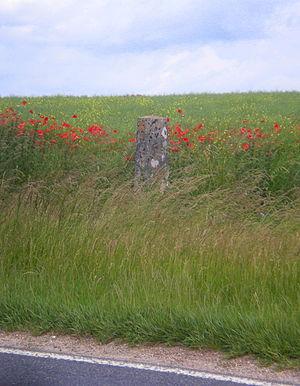
Ancienne borne de la route royale de Paris à Dunkerque le long de l'actuelle route départementale 916, commune d'Airion (60).
Airion est une commune française située dans le département de l'Oise, en région Hauts-de-France. Ses habitants sont appelés les Airionnais et les Airionnaises.